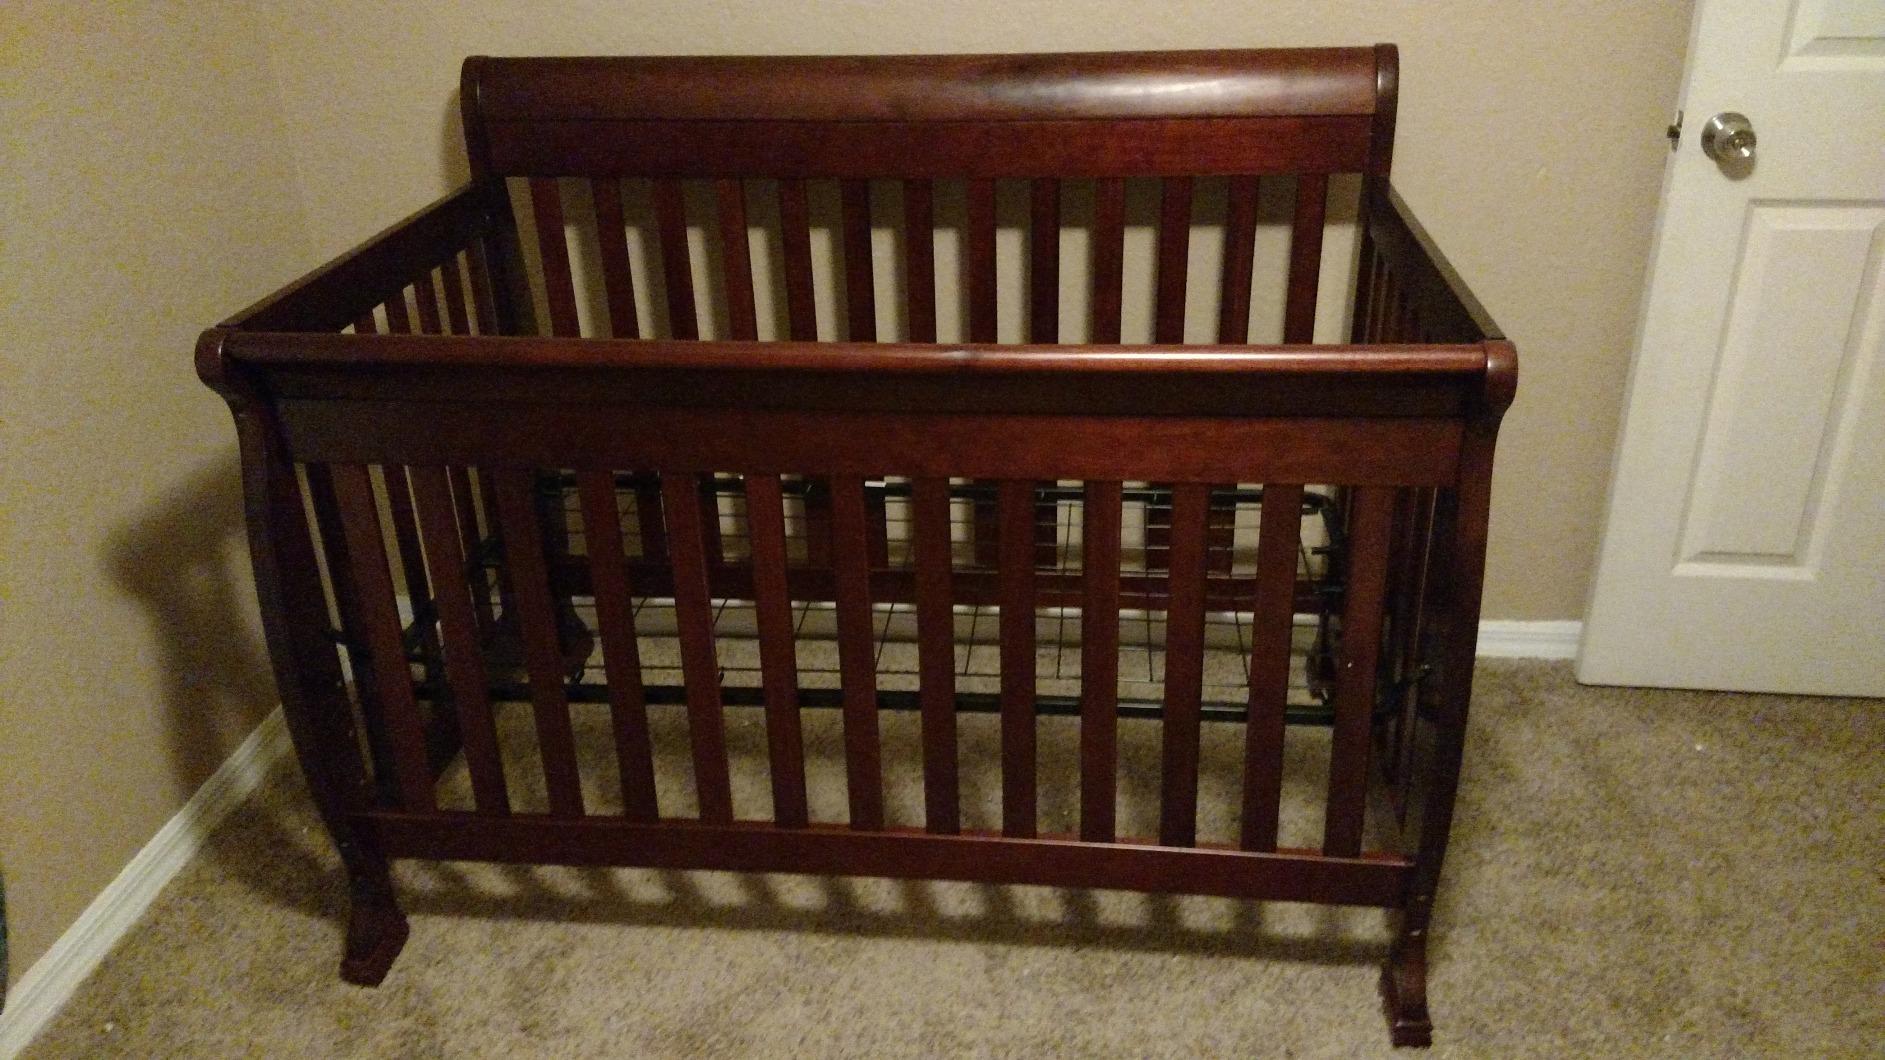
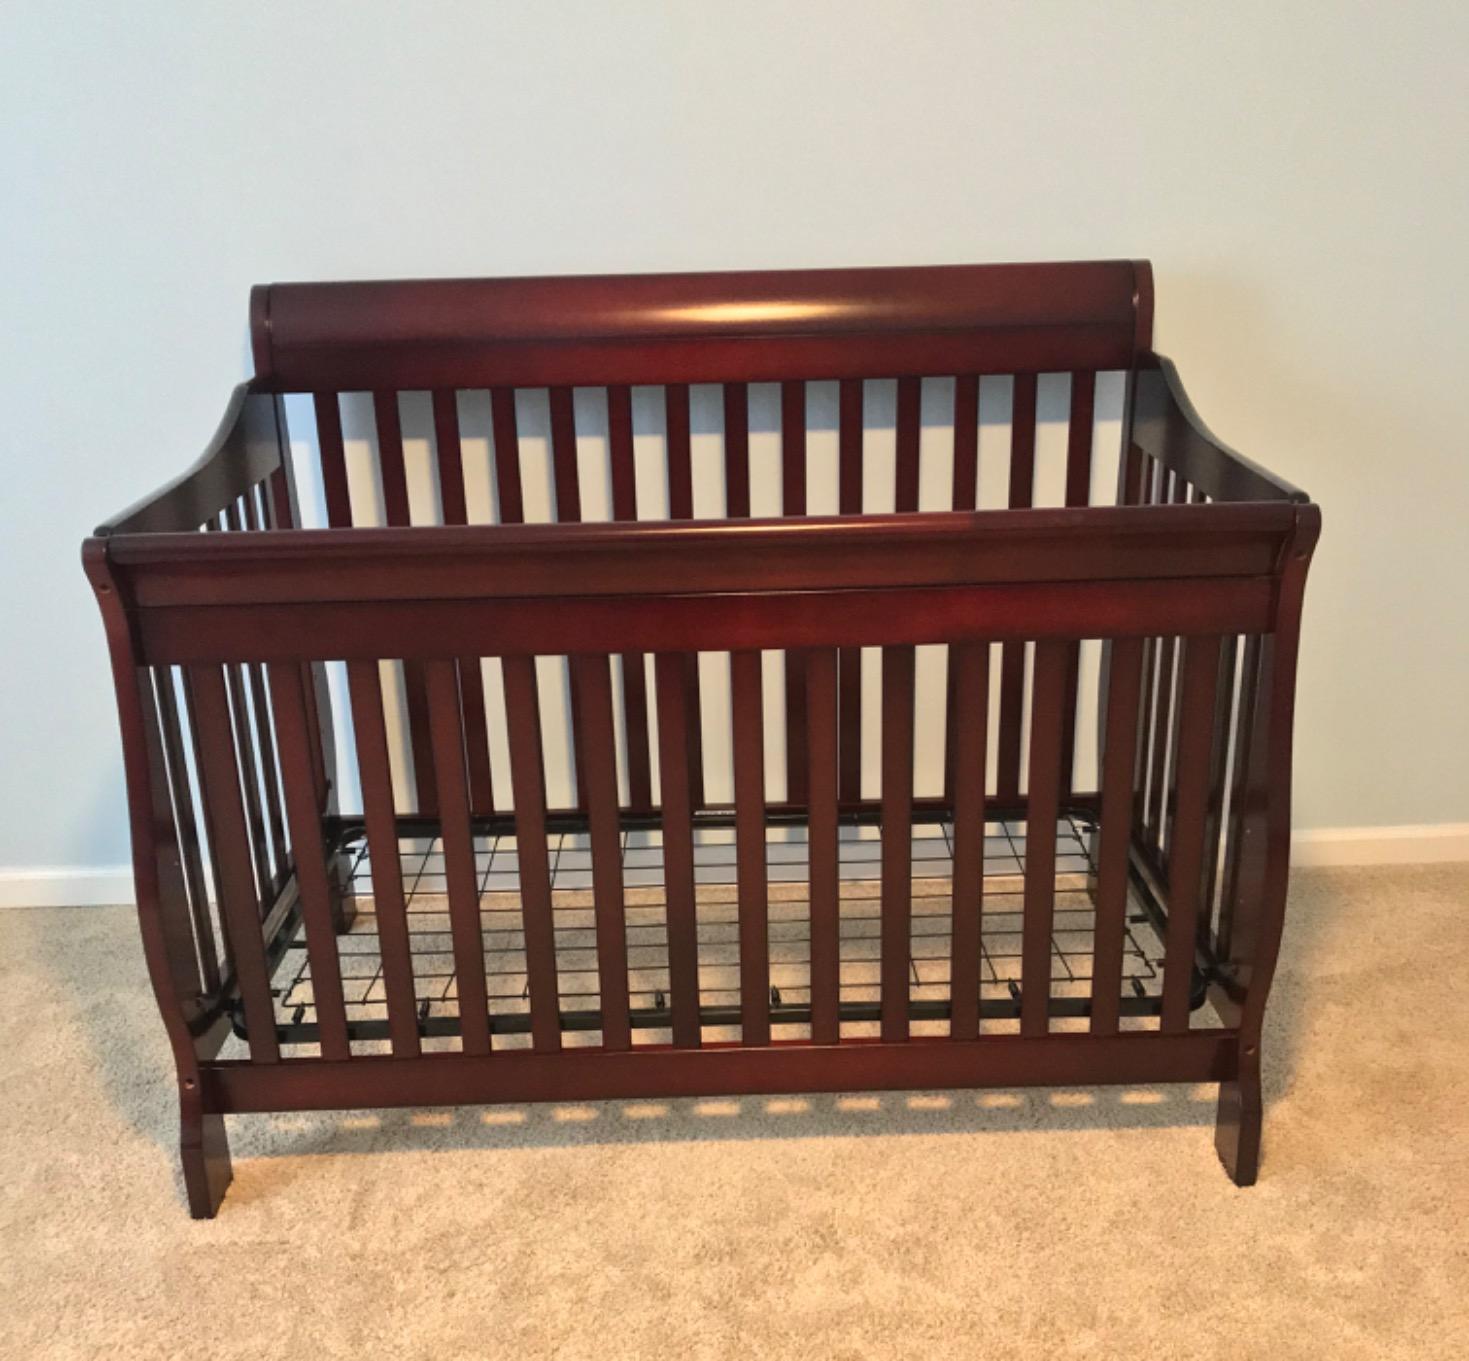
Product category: products_crib
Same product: no